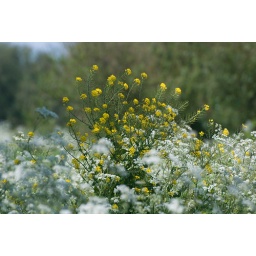
A field of flowers blowing in the breeze. Taken in the tameside nature reserve, in Tamworth.